Rhishard Llewellyn Jones

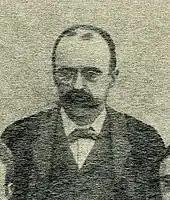
Prof. Jones in 1895

Rhishard Llewellyn Jones (12 June 1865 – 3 March 1932) was a Welsh professor of physics who worked at the Presidency College Madras and also served as a director of the Madras Observatory. His students included C. V. Raman.